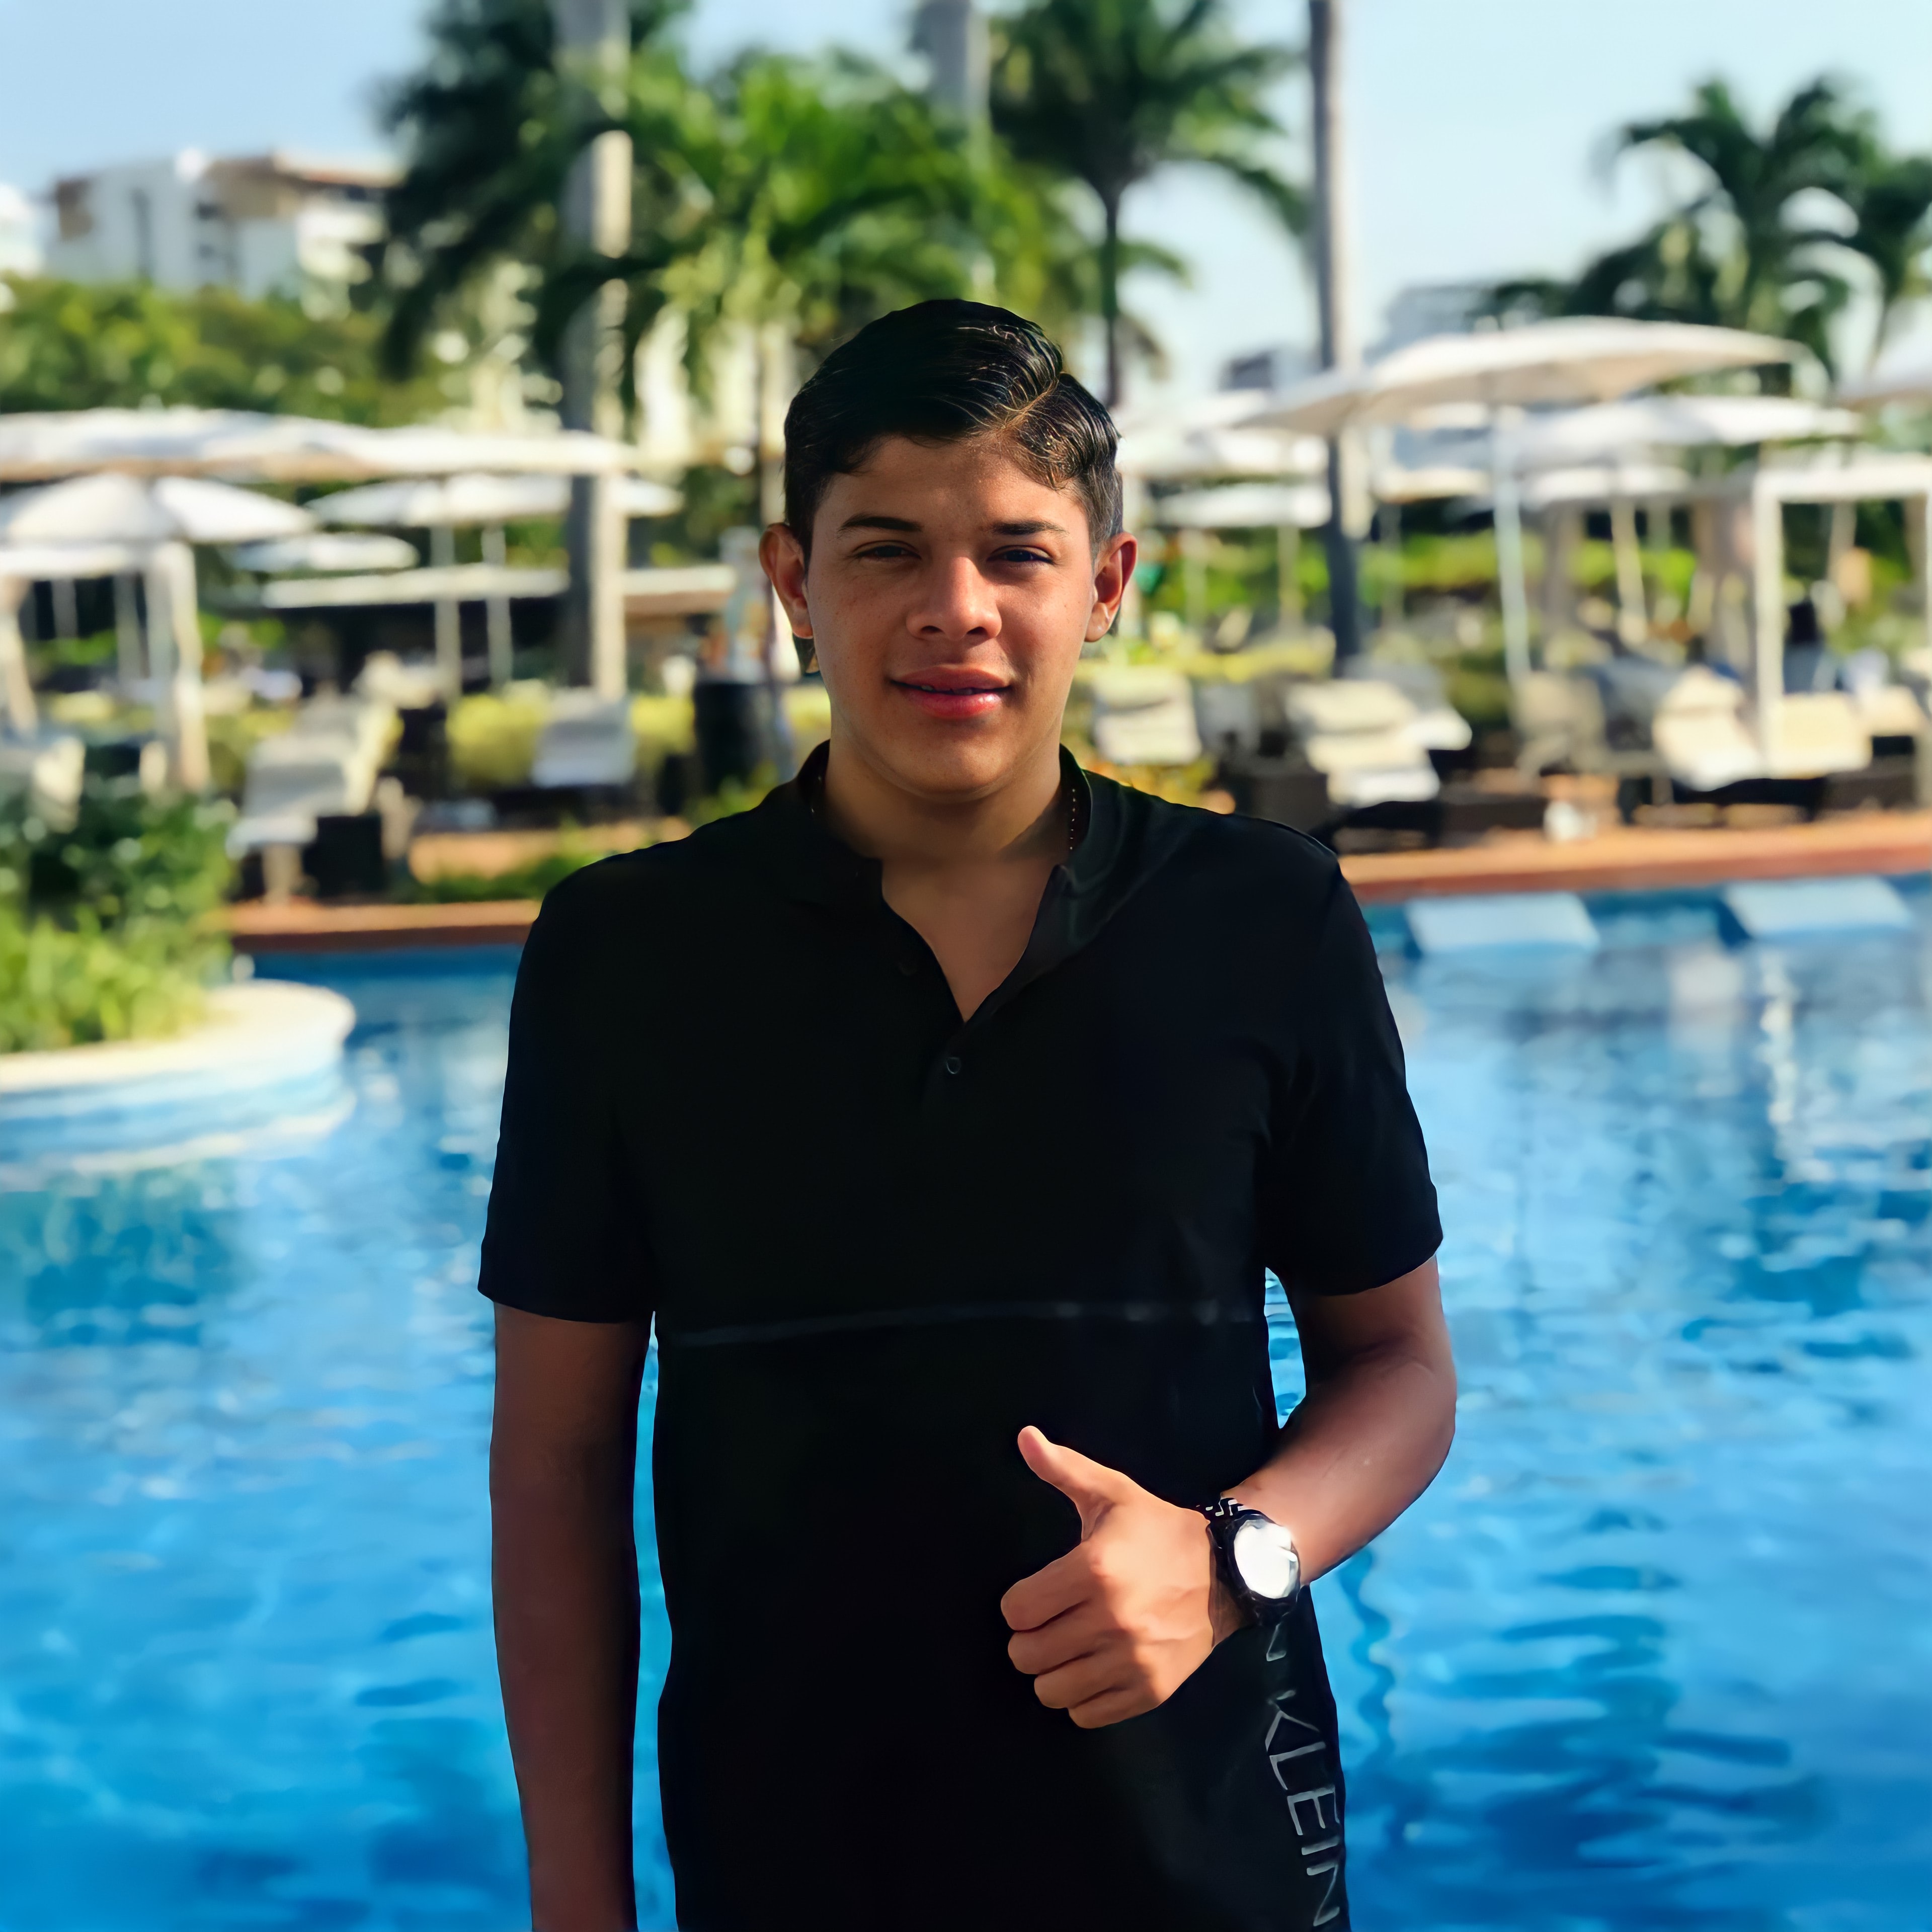
cute, boy, beautiful, mexican, water, watch, smile, plant, blue, sky, azure, tree, sleeve, gesture, happy, travel, leisure, fun, swimming pool, t shirt, arecales, palm tree, electric blue, recreation, event, formal wear, tourism, resort town, vacation, ocean, tropics, resort